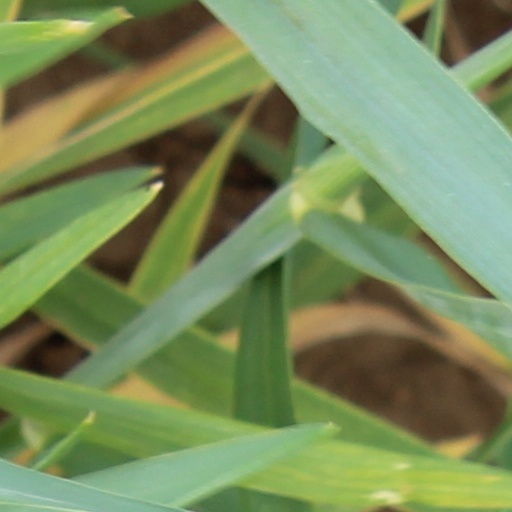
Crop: wheat